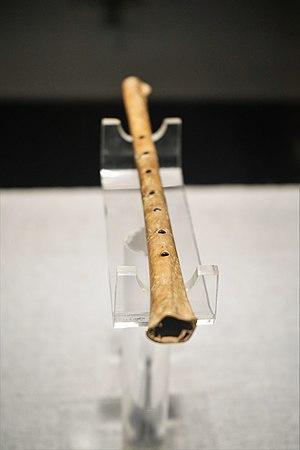
La préhistoire de la musique est l'histoire de la musique dans les cultures préhistoriques. La musique préhistorique commence avec la Préhistoire quelque part à la fin de l'échelle des temps géologiques et se termine avec l'apparition des musiques de l'Antiquité dans différentes parties du monde.